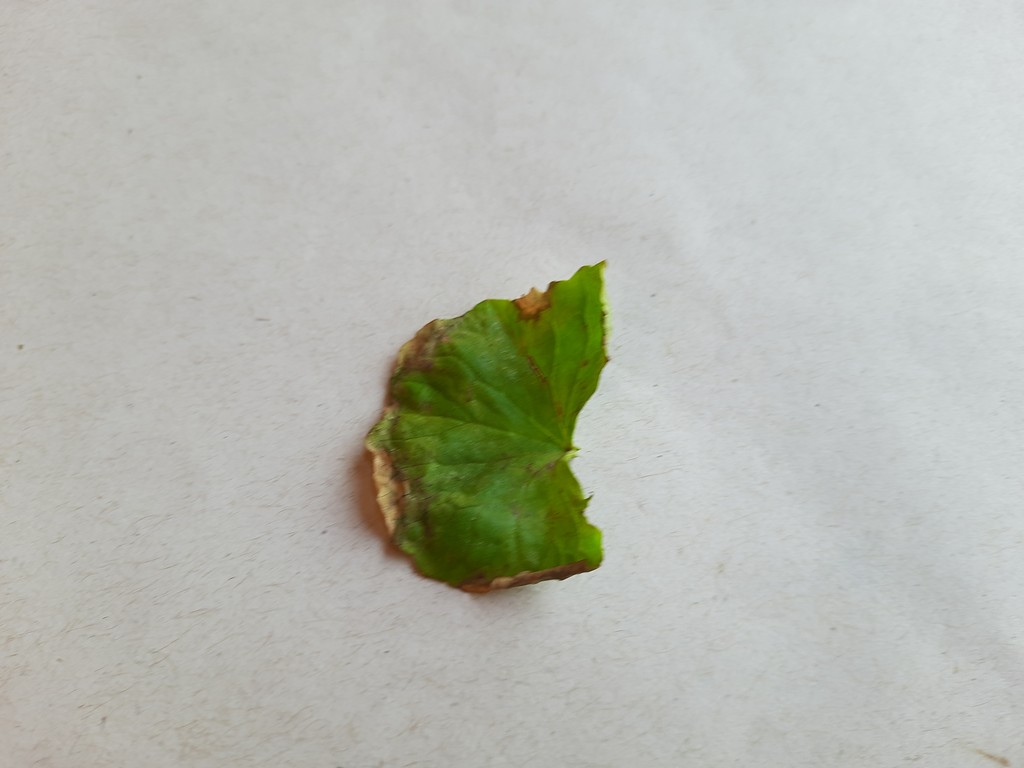
Label: Unhealthy